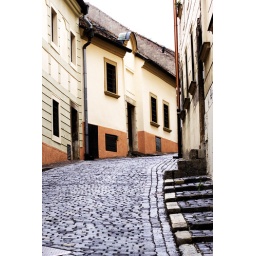
Old street in Bratislava on the way to the castle